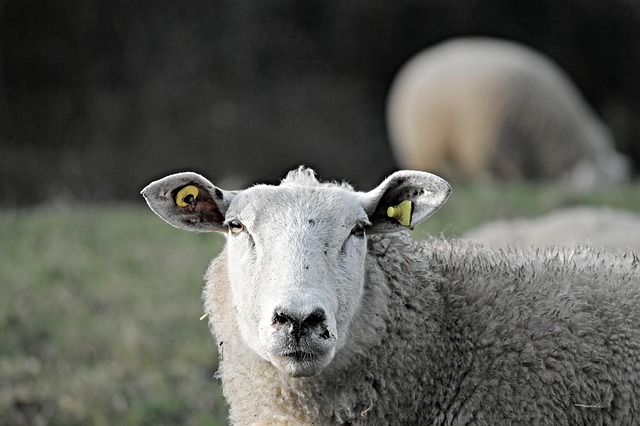
Label: pecora